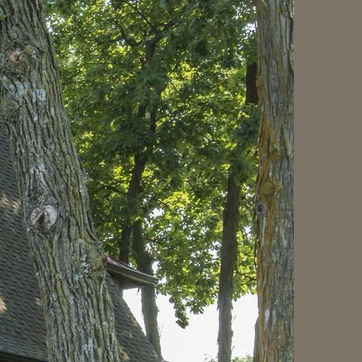
Material: foliage